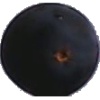
Label: Grape Blue 1